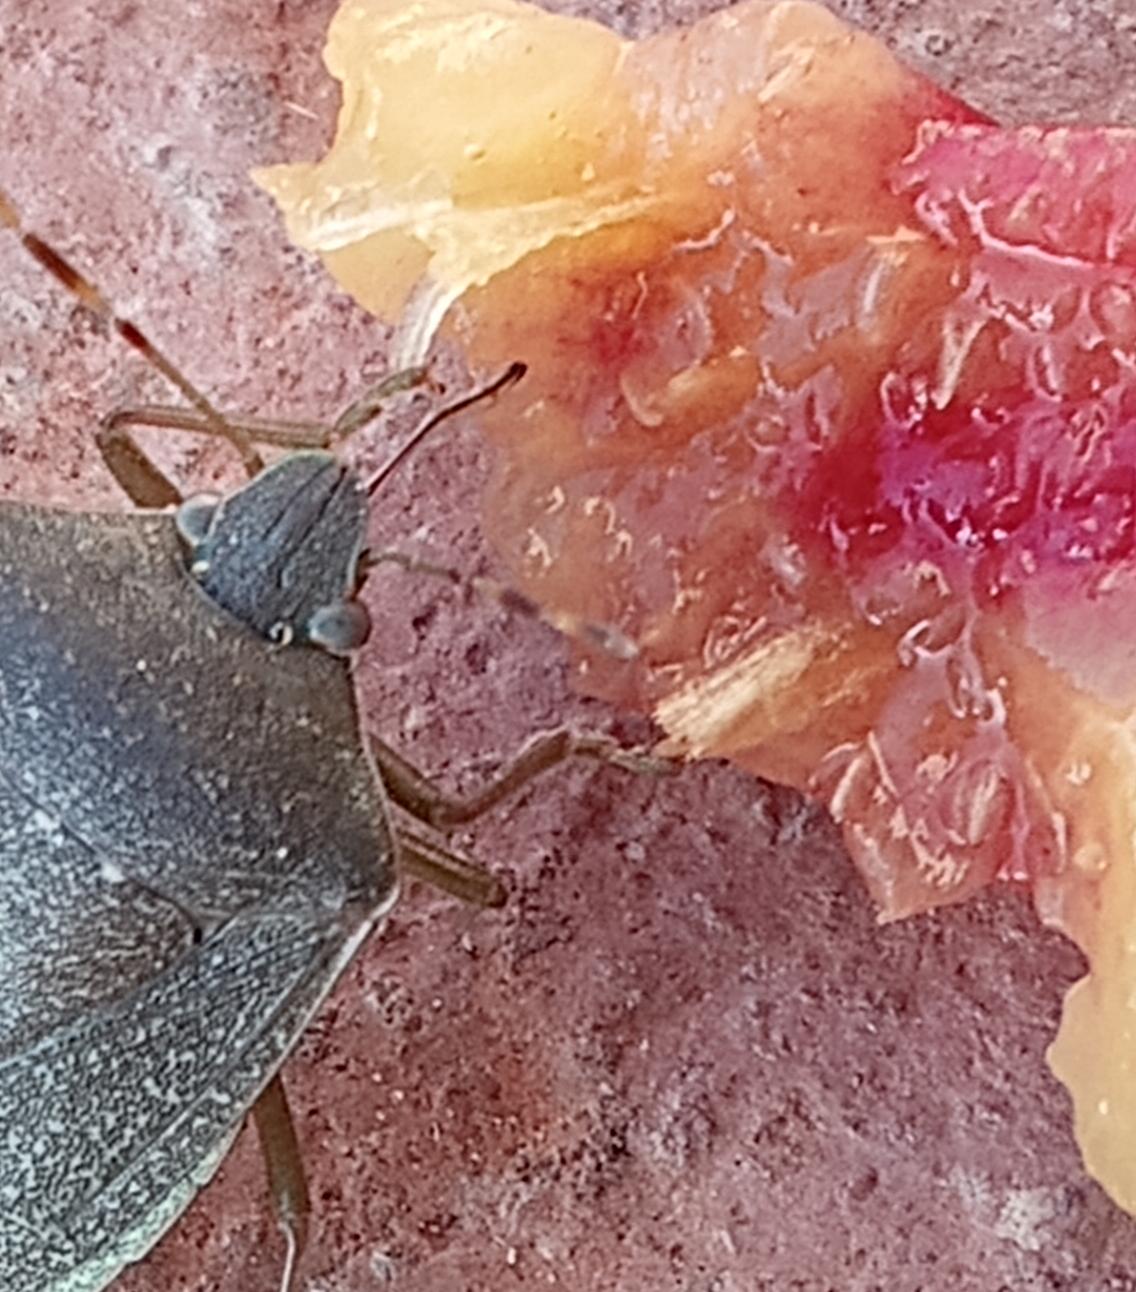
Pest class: stink_bug